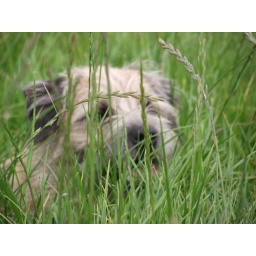
forest of grass - my dog in the long grass at Saighton.